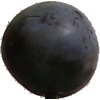
Label: Plum 3